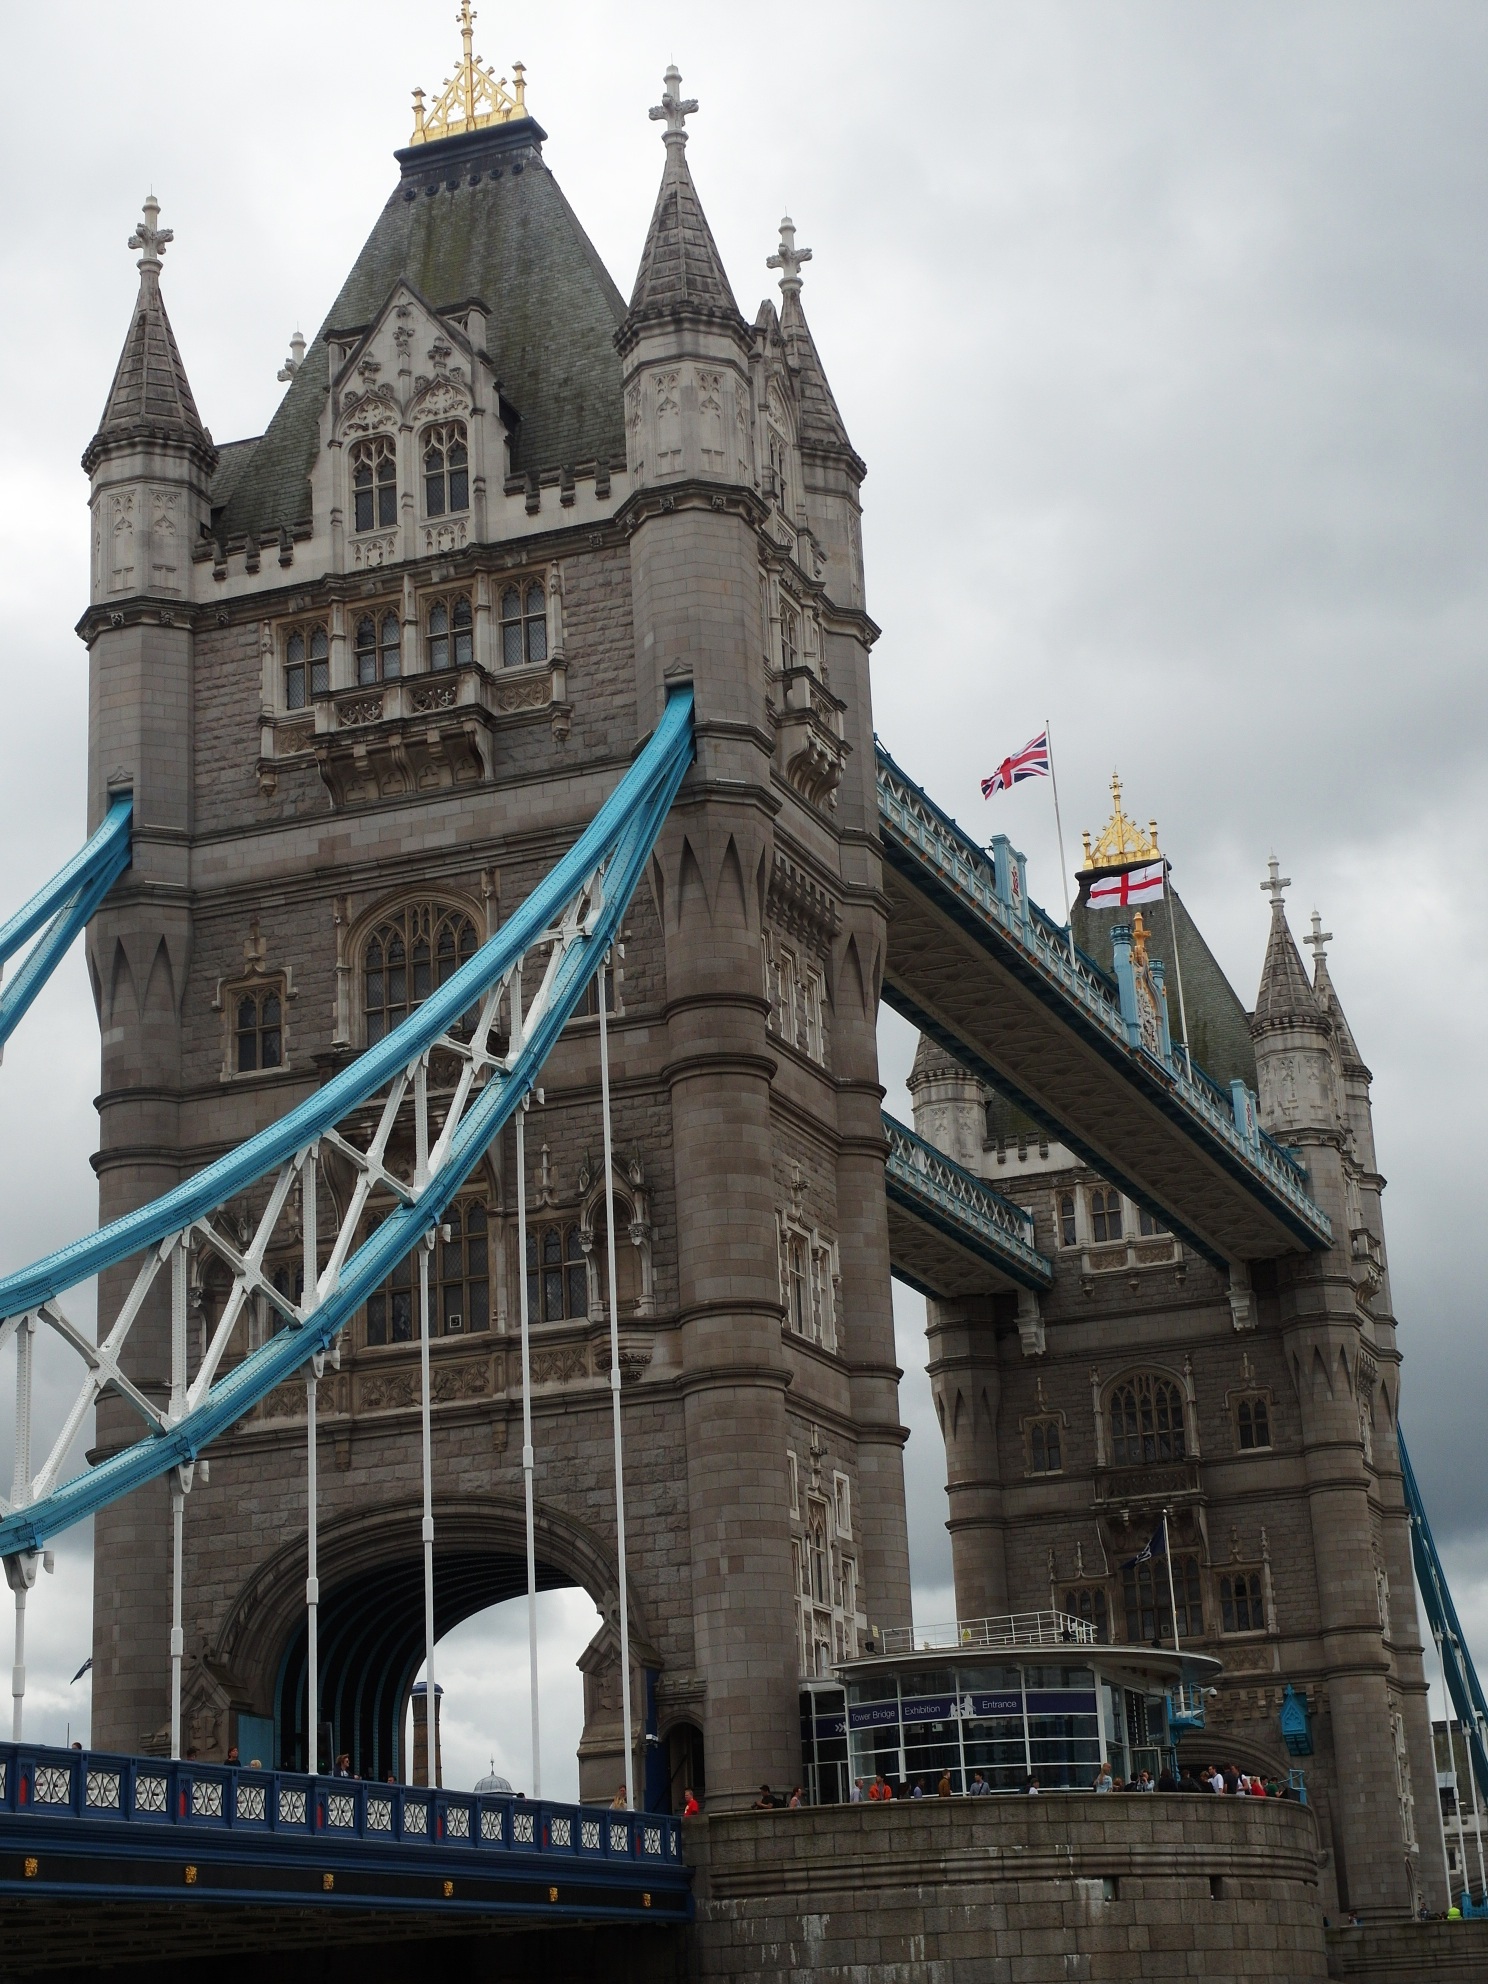
architecture, building, tower, landmark, facade, london, towerbridge, united kingdom